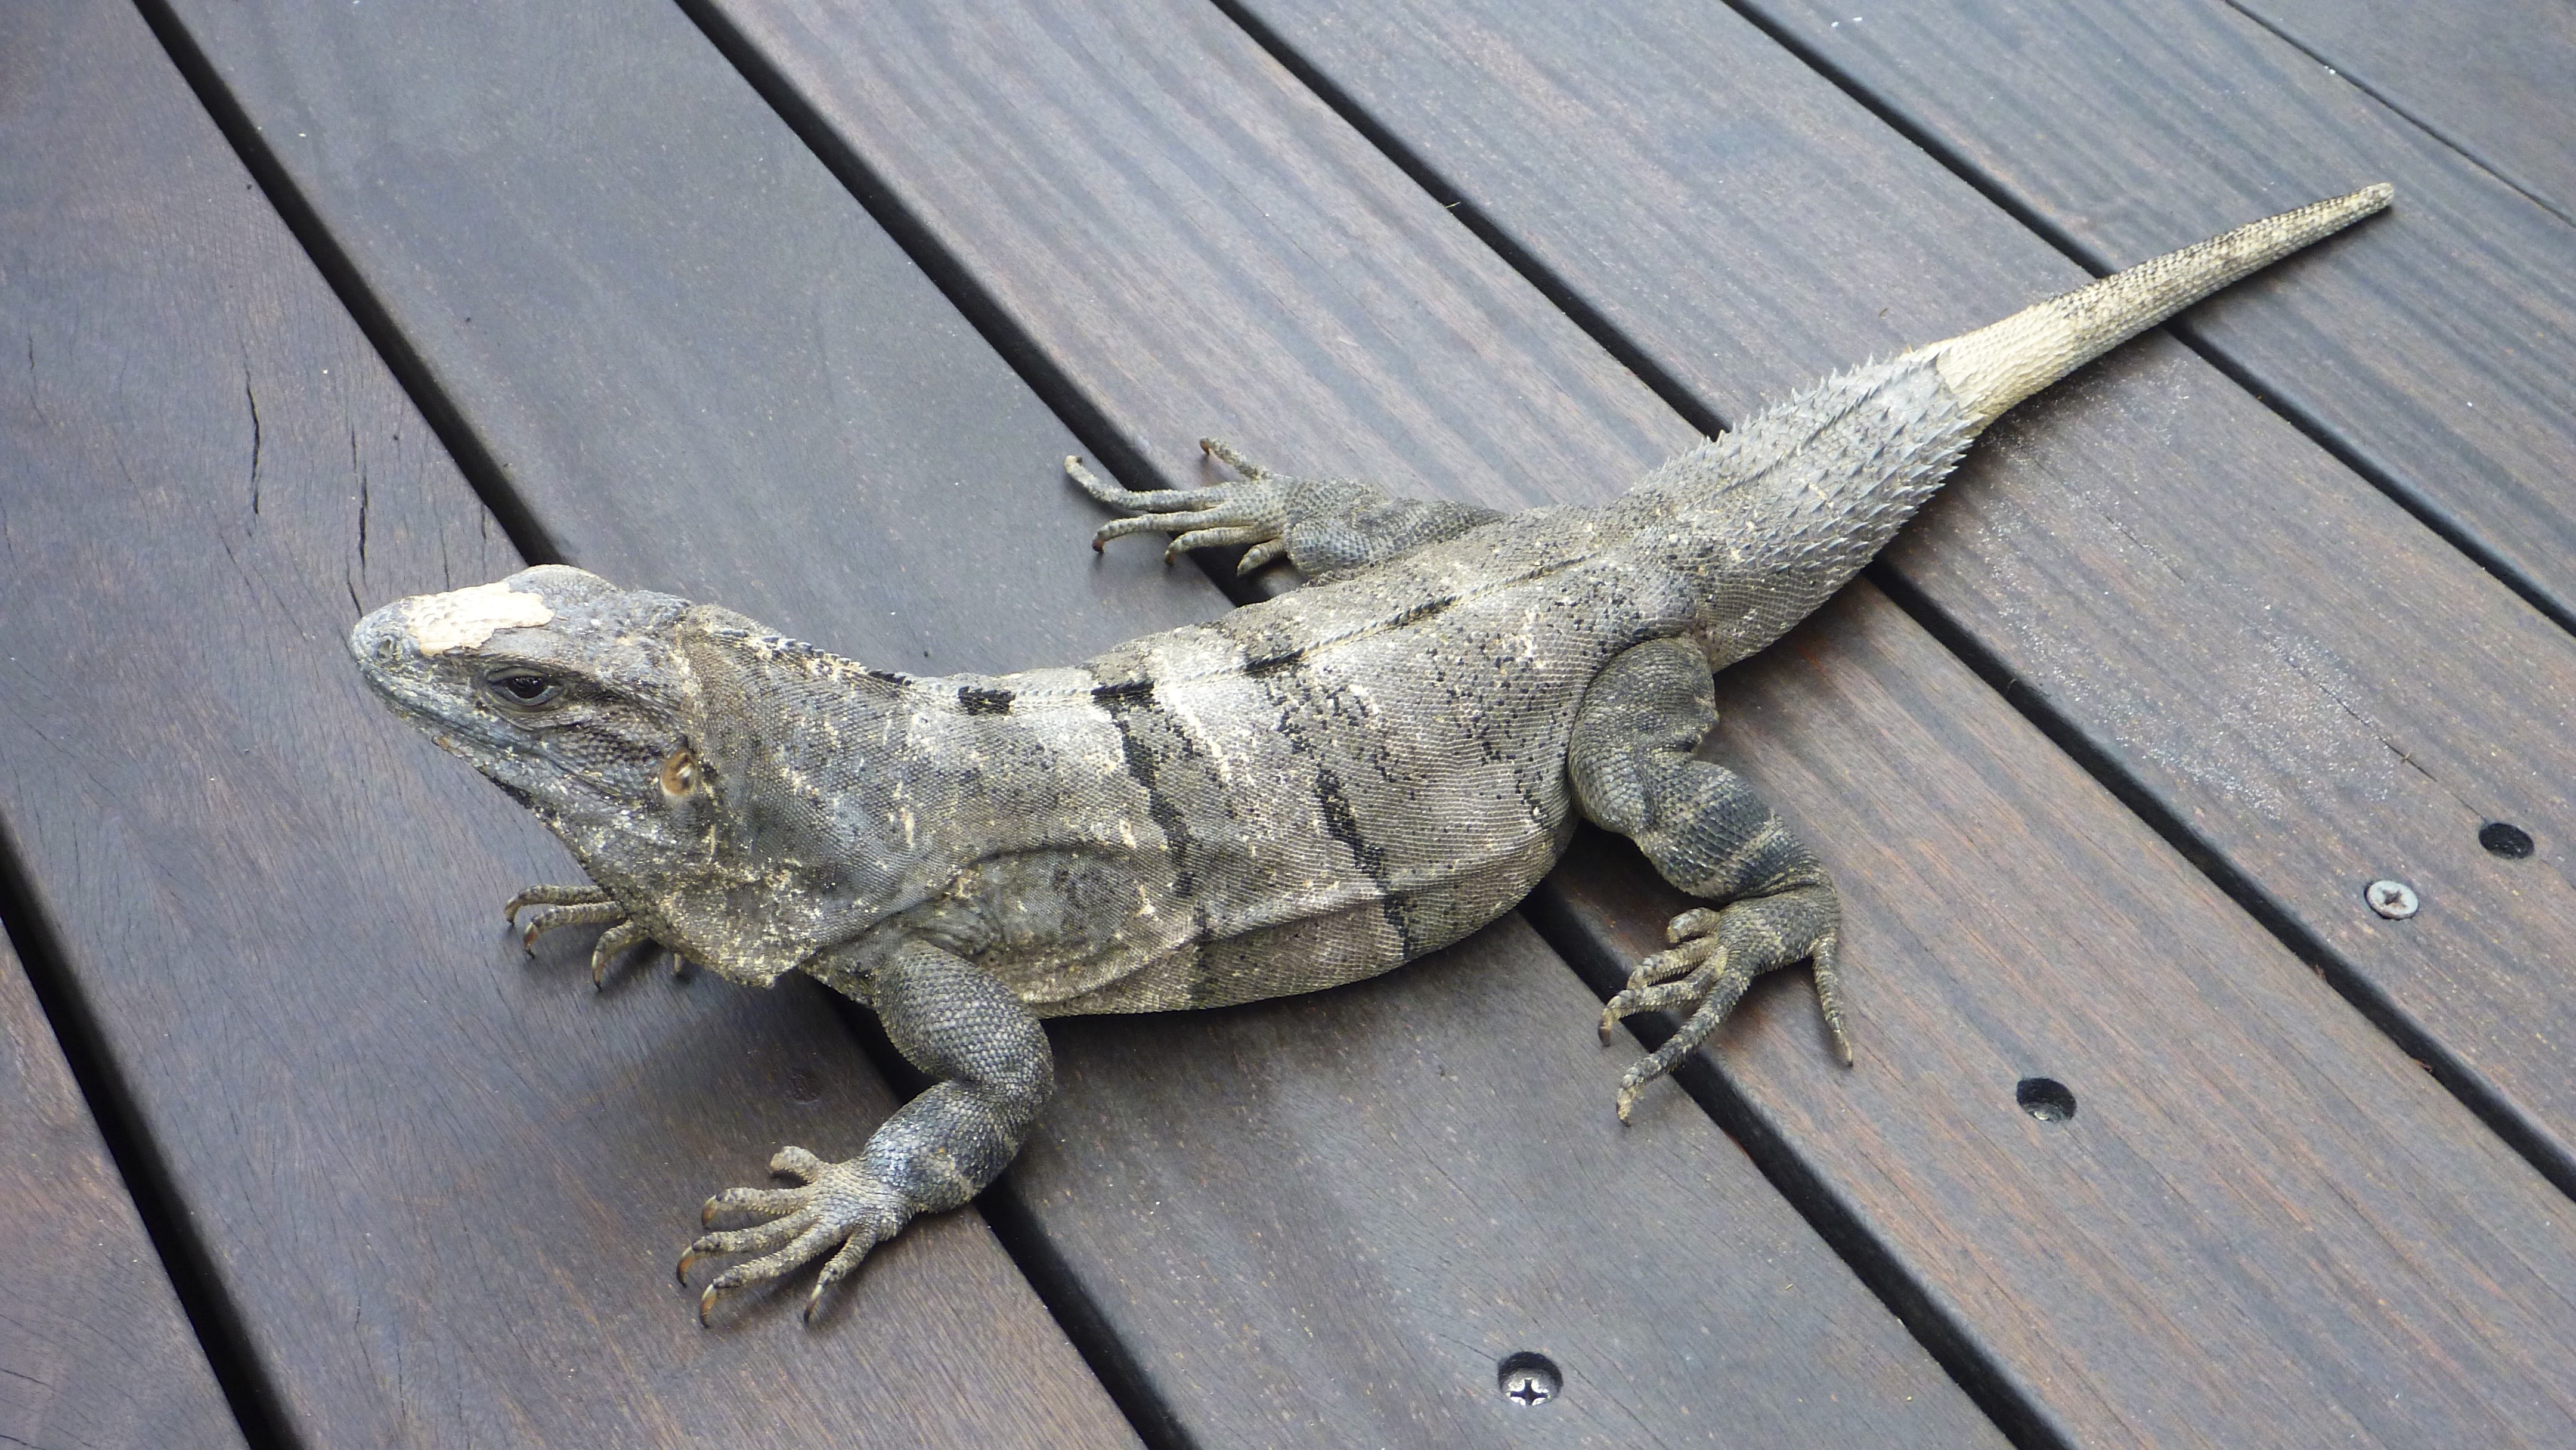
reptile, iguana, fauna, lizard, gecko, mexico, animals, vertebrate, dragon, agamidae, scaled reptile